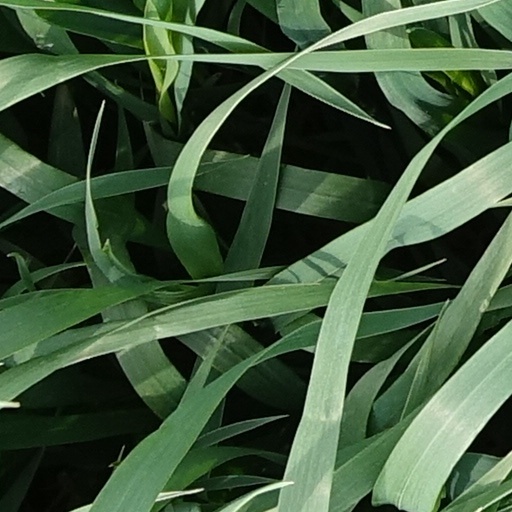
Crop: wheat